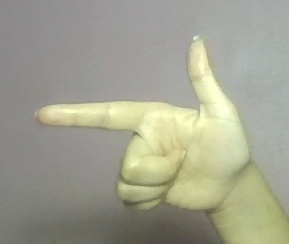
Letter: yaa